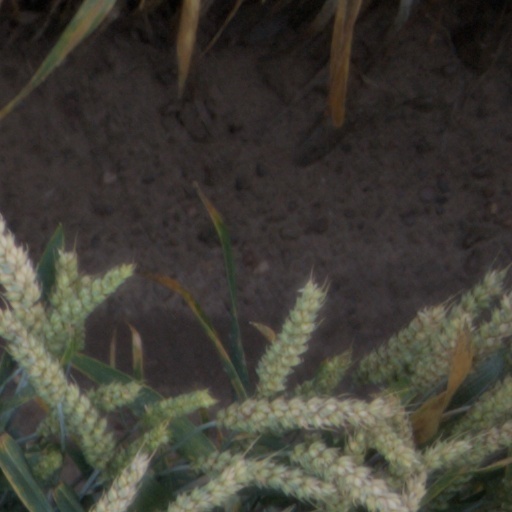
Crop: wheat